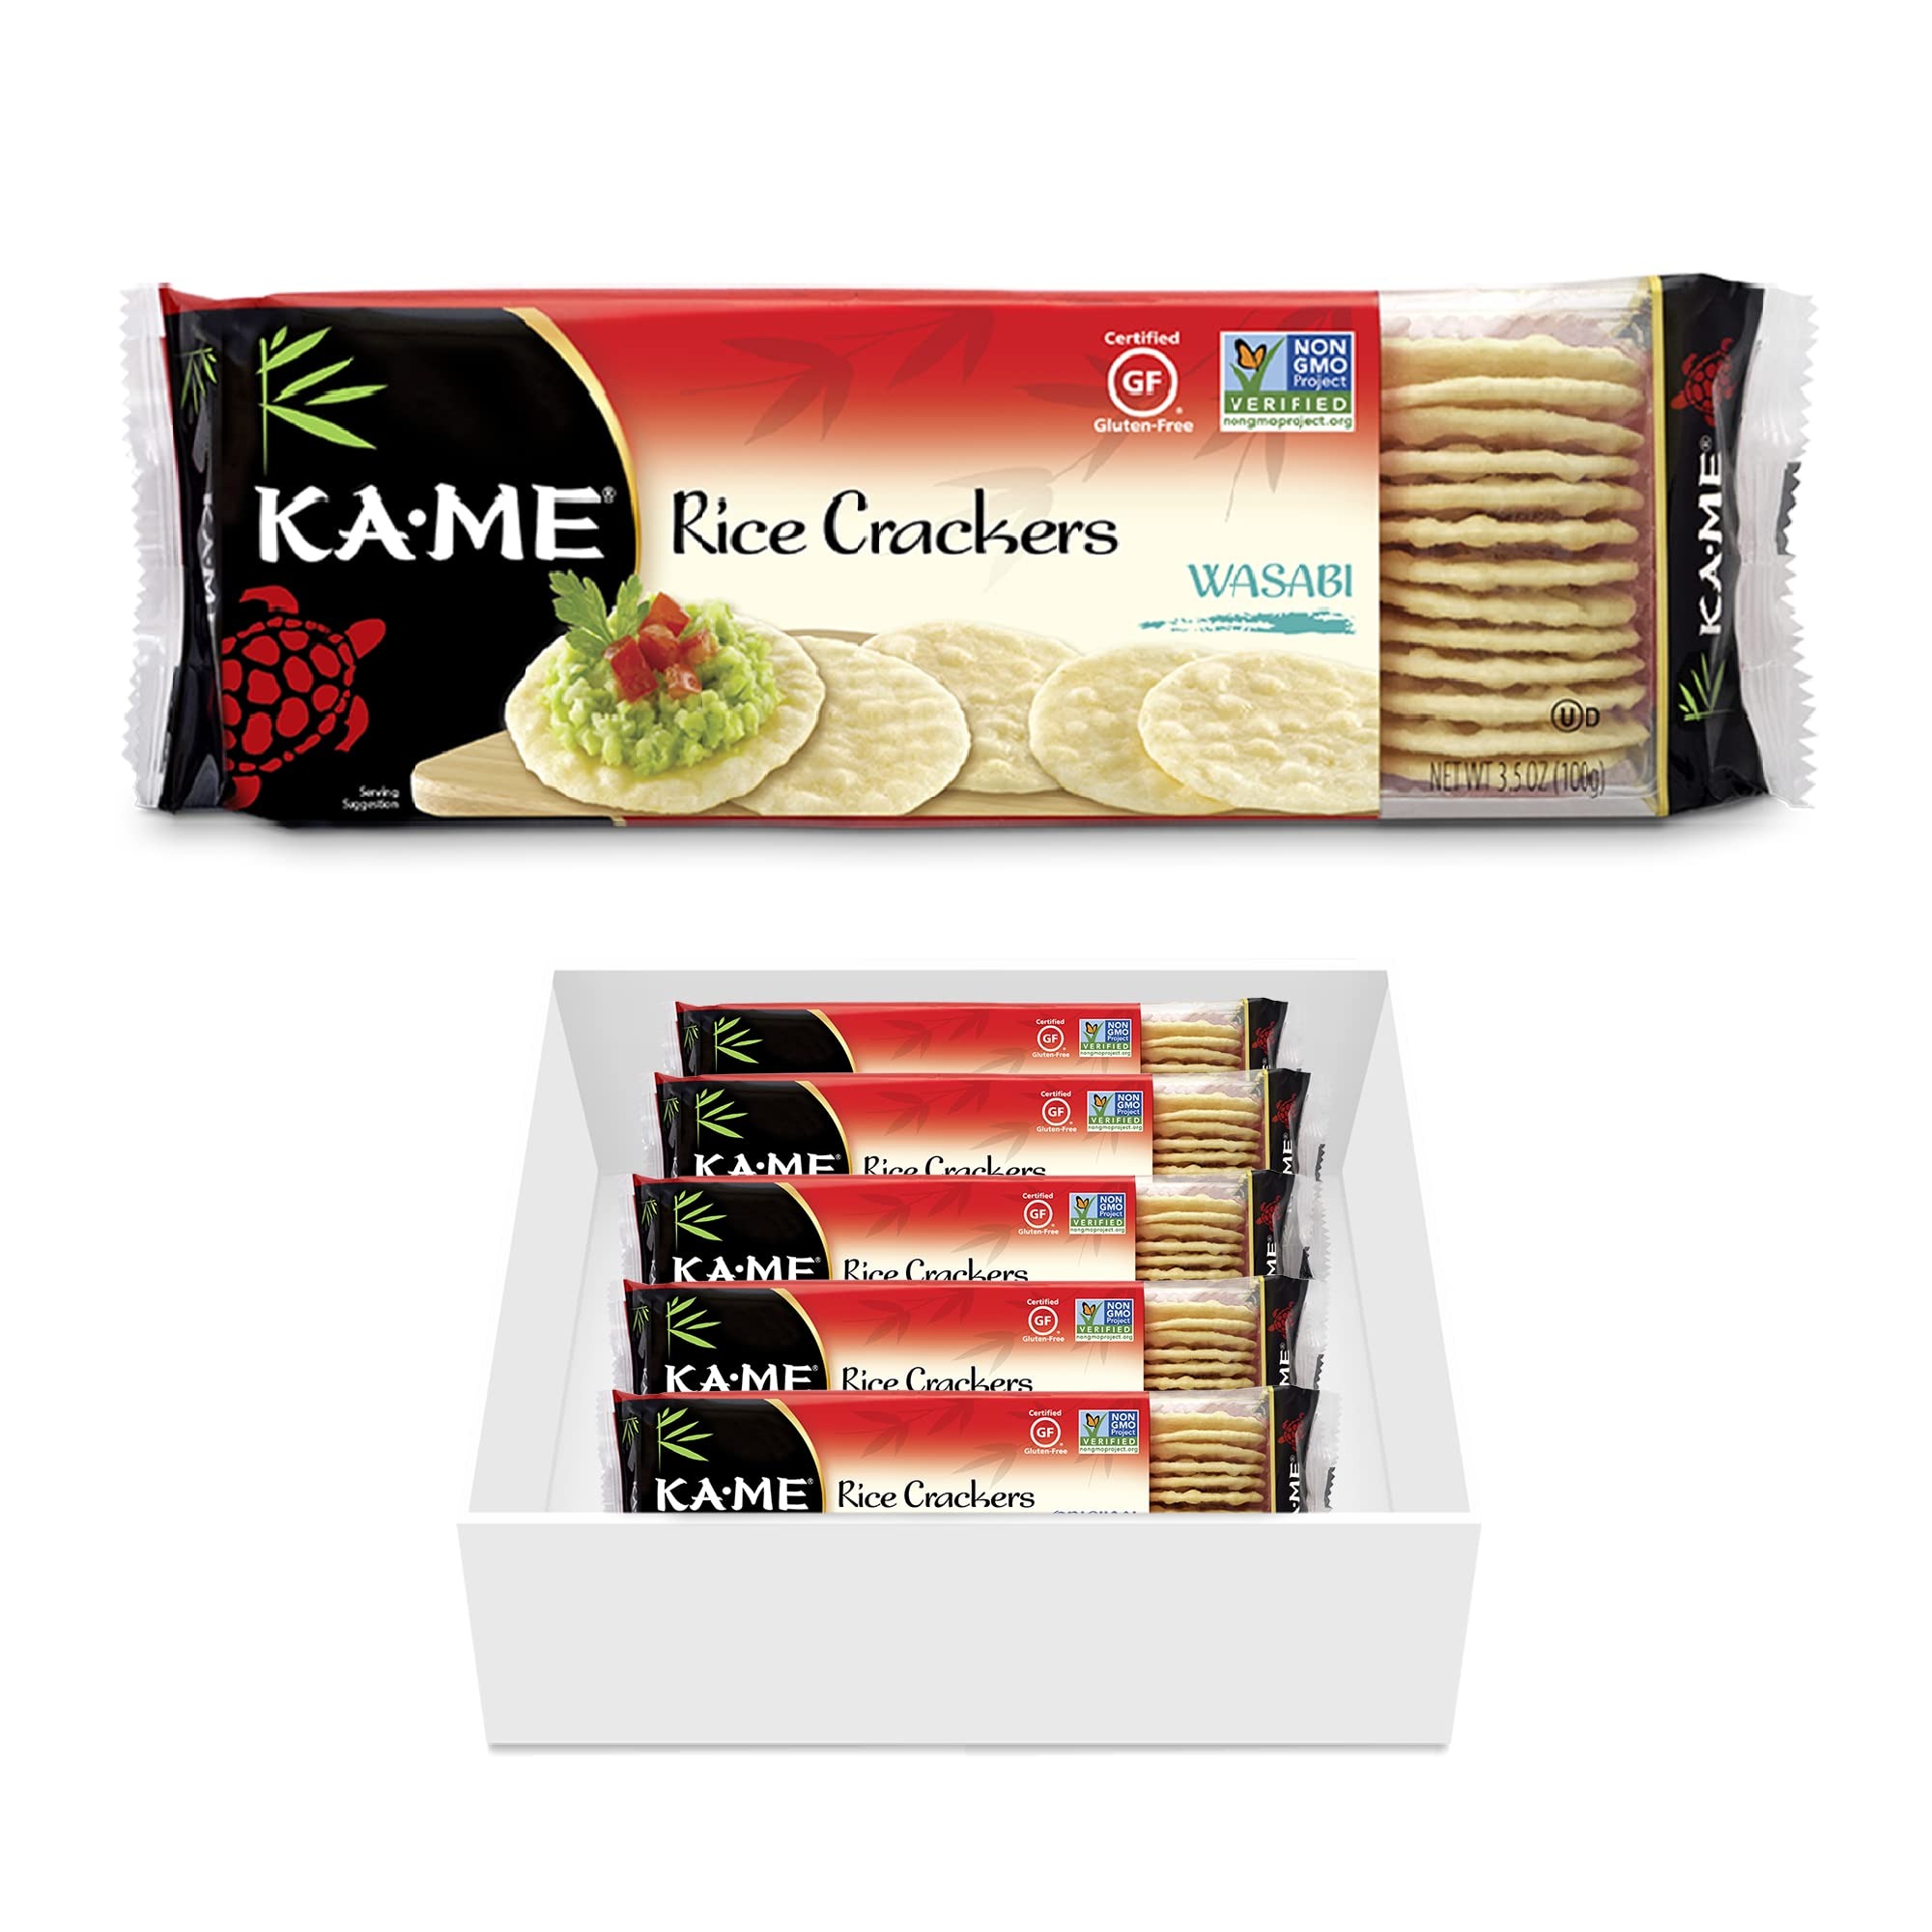
Item Name: Kame Rice Cracker Wasabi, 3.5000-ounces (Pack of6)
Bullet Point 1: GREAT TASTING SINCE 1970s: More than 50 years of heritage to deliver delicious crackers
Bullet Point 2: RICE BASED: Asian rice crackers are the most traditional and popular of Japanese snacks
Bullet Point 3: BOLD FLAVOR: Wasabi rice crackers are great on their own, or served with cheese or dips
Bullet Point 4: GLUTEN FREE: Gluten free rice crackers are Non-GMO Project Verified
Bullet Point 5: VARIETY OF KA-ME: We are proud to offer a wide range of Asian food from stir-fry noodles and fried rice, to mixed vegetables and coconut milk and more
Value: 21.0
Unit: Ounce

Price: 3.41